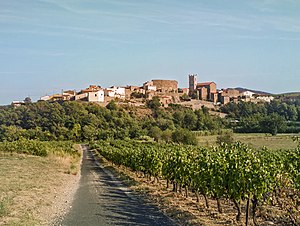
Latour-de-France
Latour-de-France
Latour-de-France
Latour-de-France er en by og kommune i departementet Pyrénées-Orientales i Sydfrankrig.